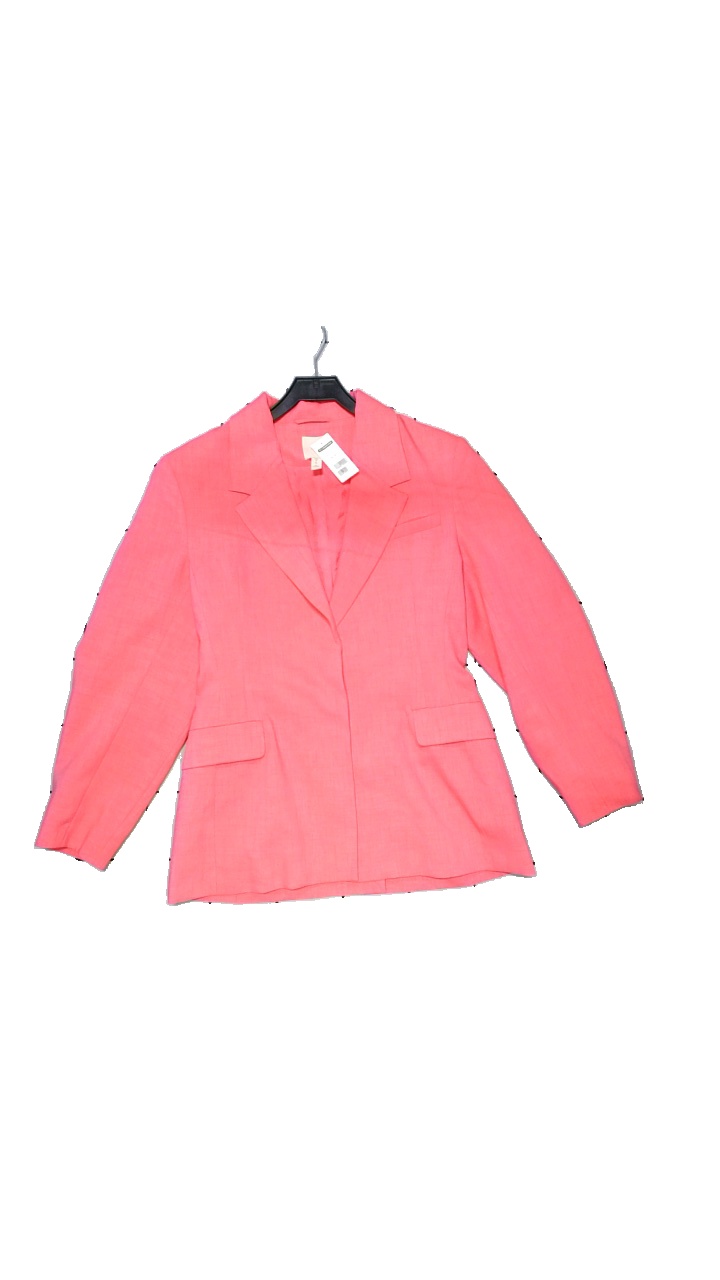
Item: Blazer (Ladies)
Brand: H&m
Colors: Pink
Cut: Regular, Loose
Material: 92% polyester, 8% elastane
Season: All
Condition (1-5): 4
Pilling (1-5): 5
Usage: Reuse
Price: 150-250